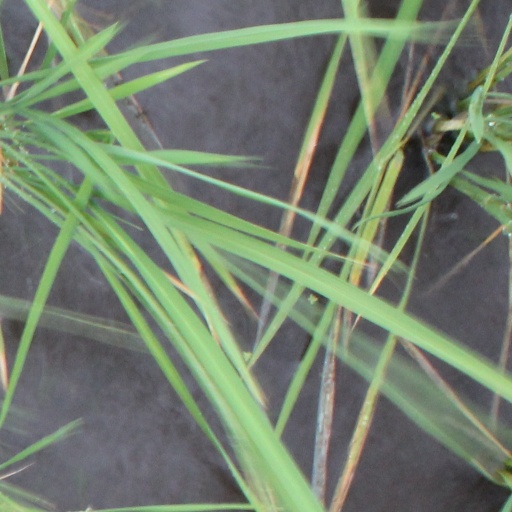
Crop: rice